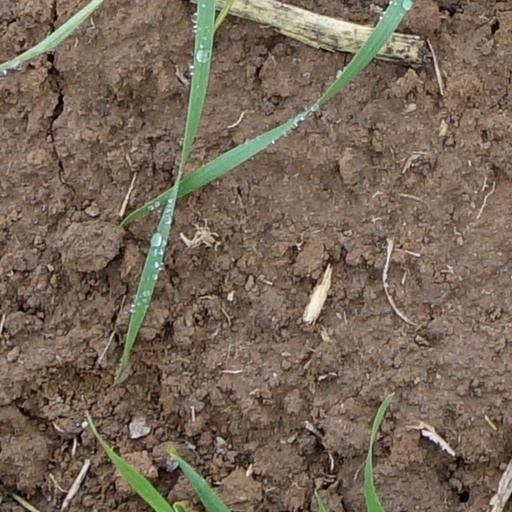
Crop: wheat